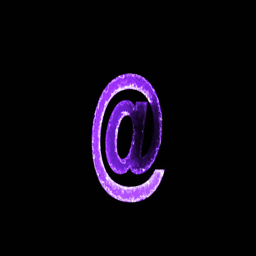
luminous and shimmering haze inside the symbol .